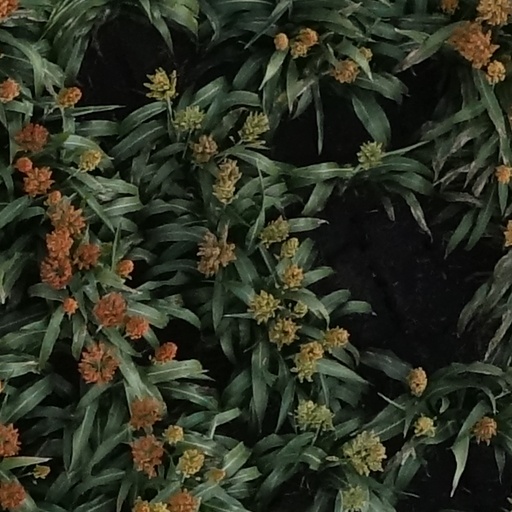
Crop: sorghum